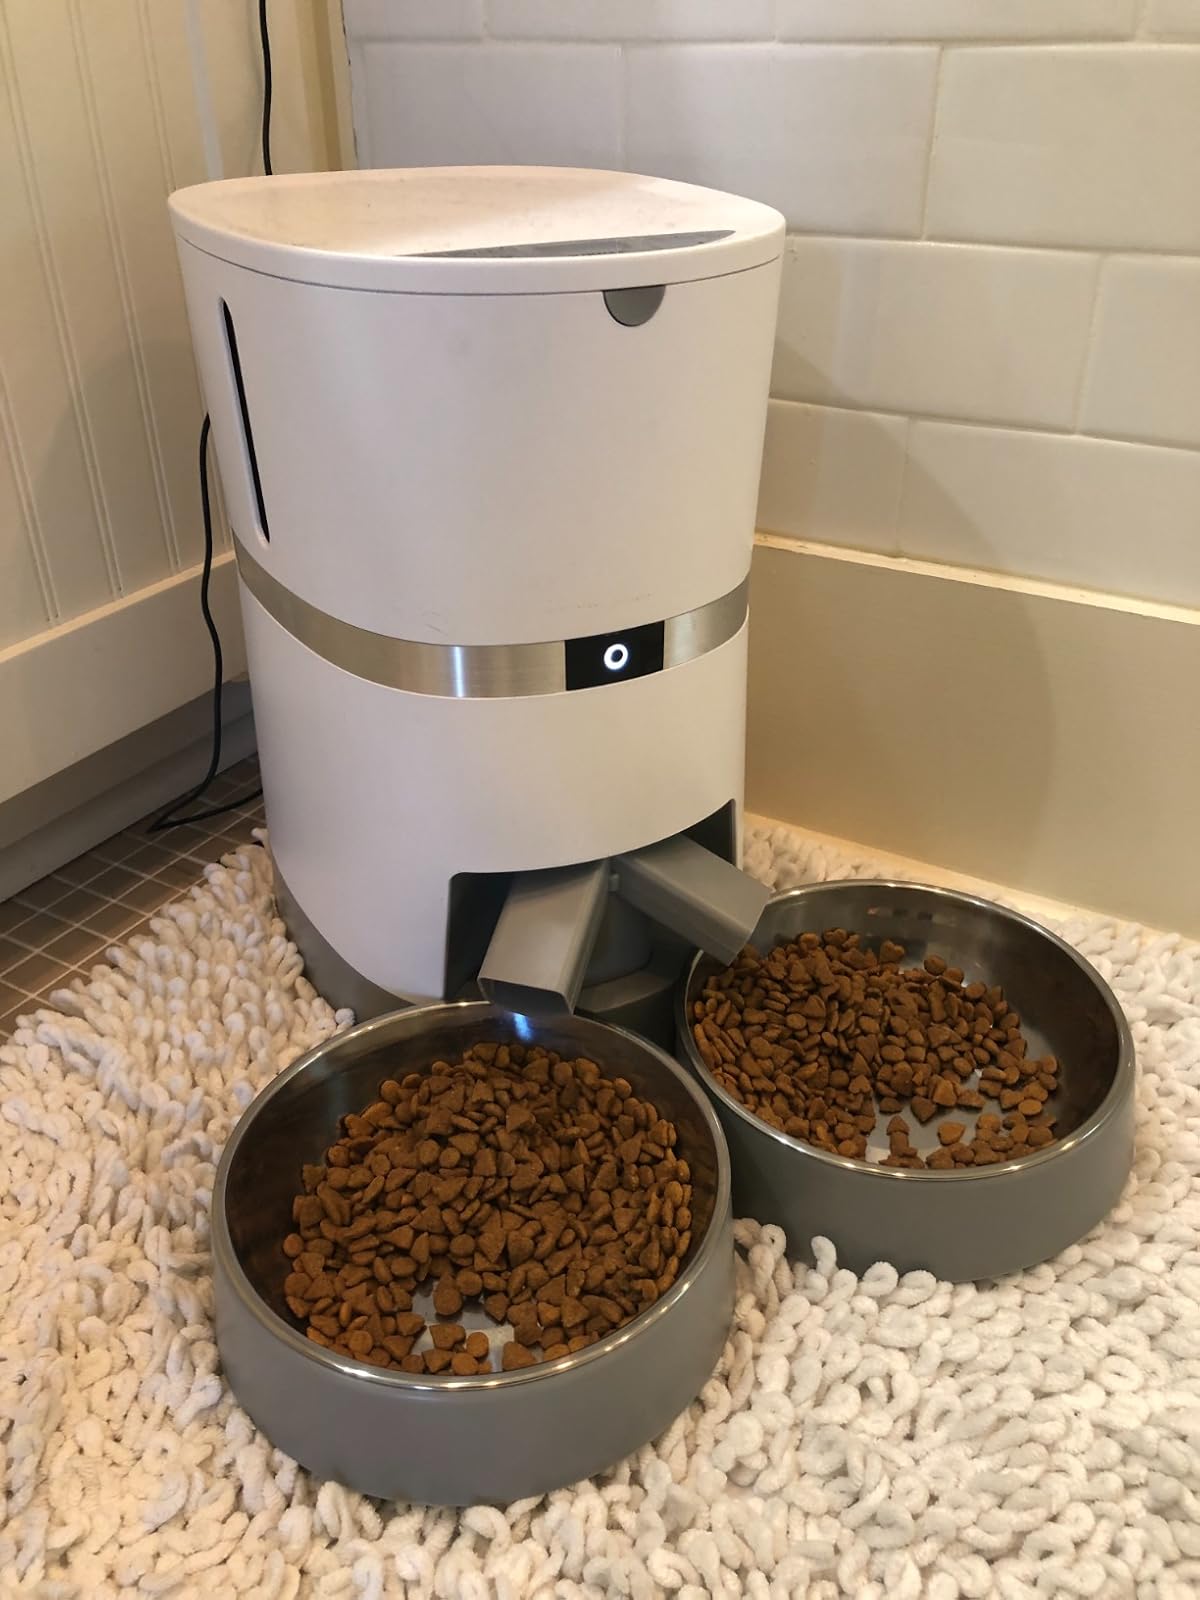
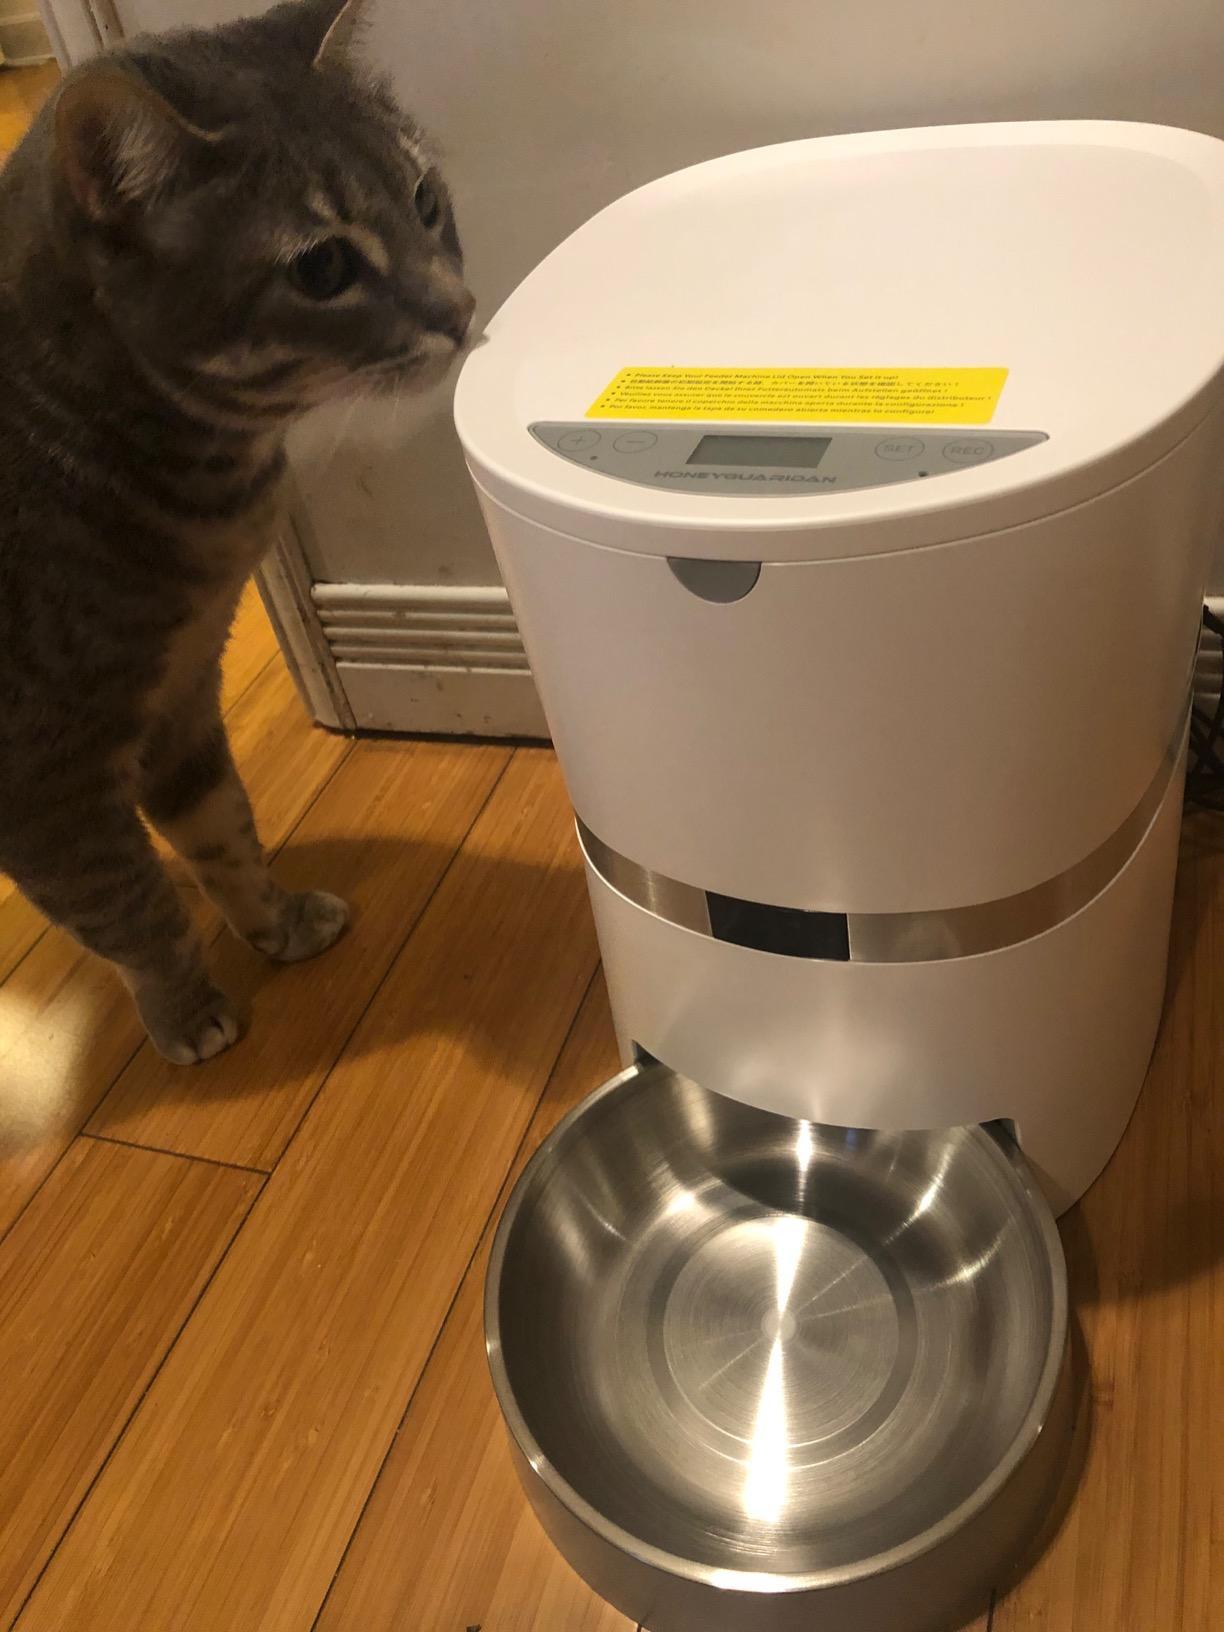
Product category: items_feeder
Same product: no